Vladimir Trefilov

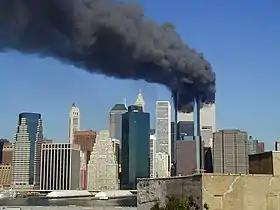
September 11 attacks

Trefilov says he studied in 1992 in United States. Someway, in the beginning of December, surveying during walk on a vicinity of Manhattan, he gazed at "two enormous buildings" and suddenly has thought of fragility of these demonstrative displays of technical progress and is unexpected for itself has presented, as they flare and fall... He says, that, probably, behind it there was a sensation of alarm concerning vulnerability of a civilization, life, a universe. It considers, that, probably, the intuition has worked. He has returned to "native Izhevsk and has drawn four variants of it, as now began repeat often, apocalypse." Trefilov has finished the first picture in 1996, named its "Angel of the Bottomless Pit." In 1997 there was the second, under the name "The Star Wormwood." September 14, 2001, newspaper "День" wrote that "on September 12th, 2001 Vladimir Trefilov has urgently organized display of the pictures, considering that they most precisely correspond to the today's validity." After the terrorist attacks of 11 September the fact of Trefilov's prediction evoked a wide public response and was reported both in the press and on TV.